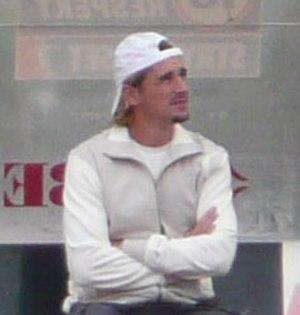
César Santin est un joueur de football brésilien évoluant à l'APOEL Nicosie au poste d'attaquant.